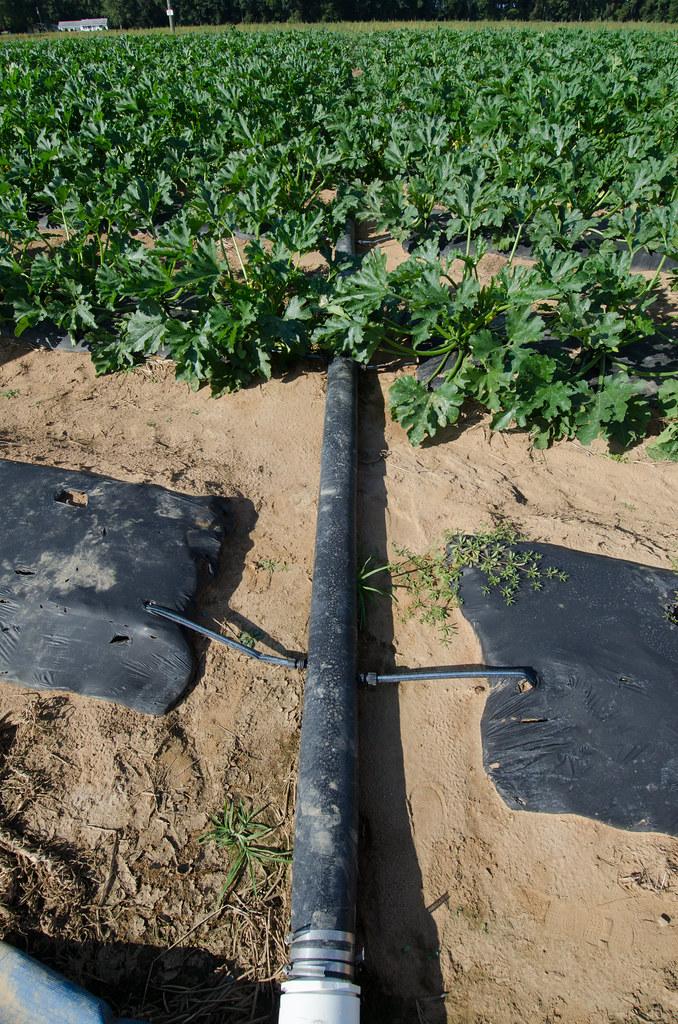
Shamba kubwa ambayo iko na  mimea ambayo infanya vizuri sana na hapa juu tunanaona njia ambayo inasaidia kumwagilia hizo mimea maji ili ziweze kunawiri zilivyo nawiri.